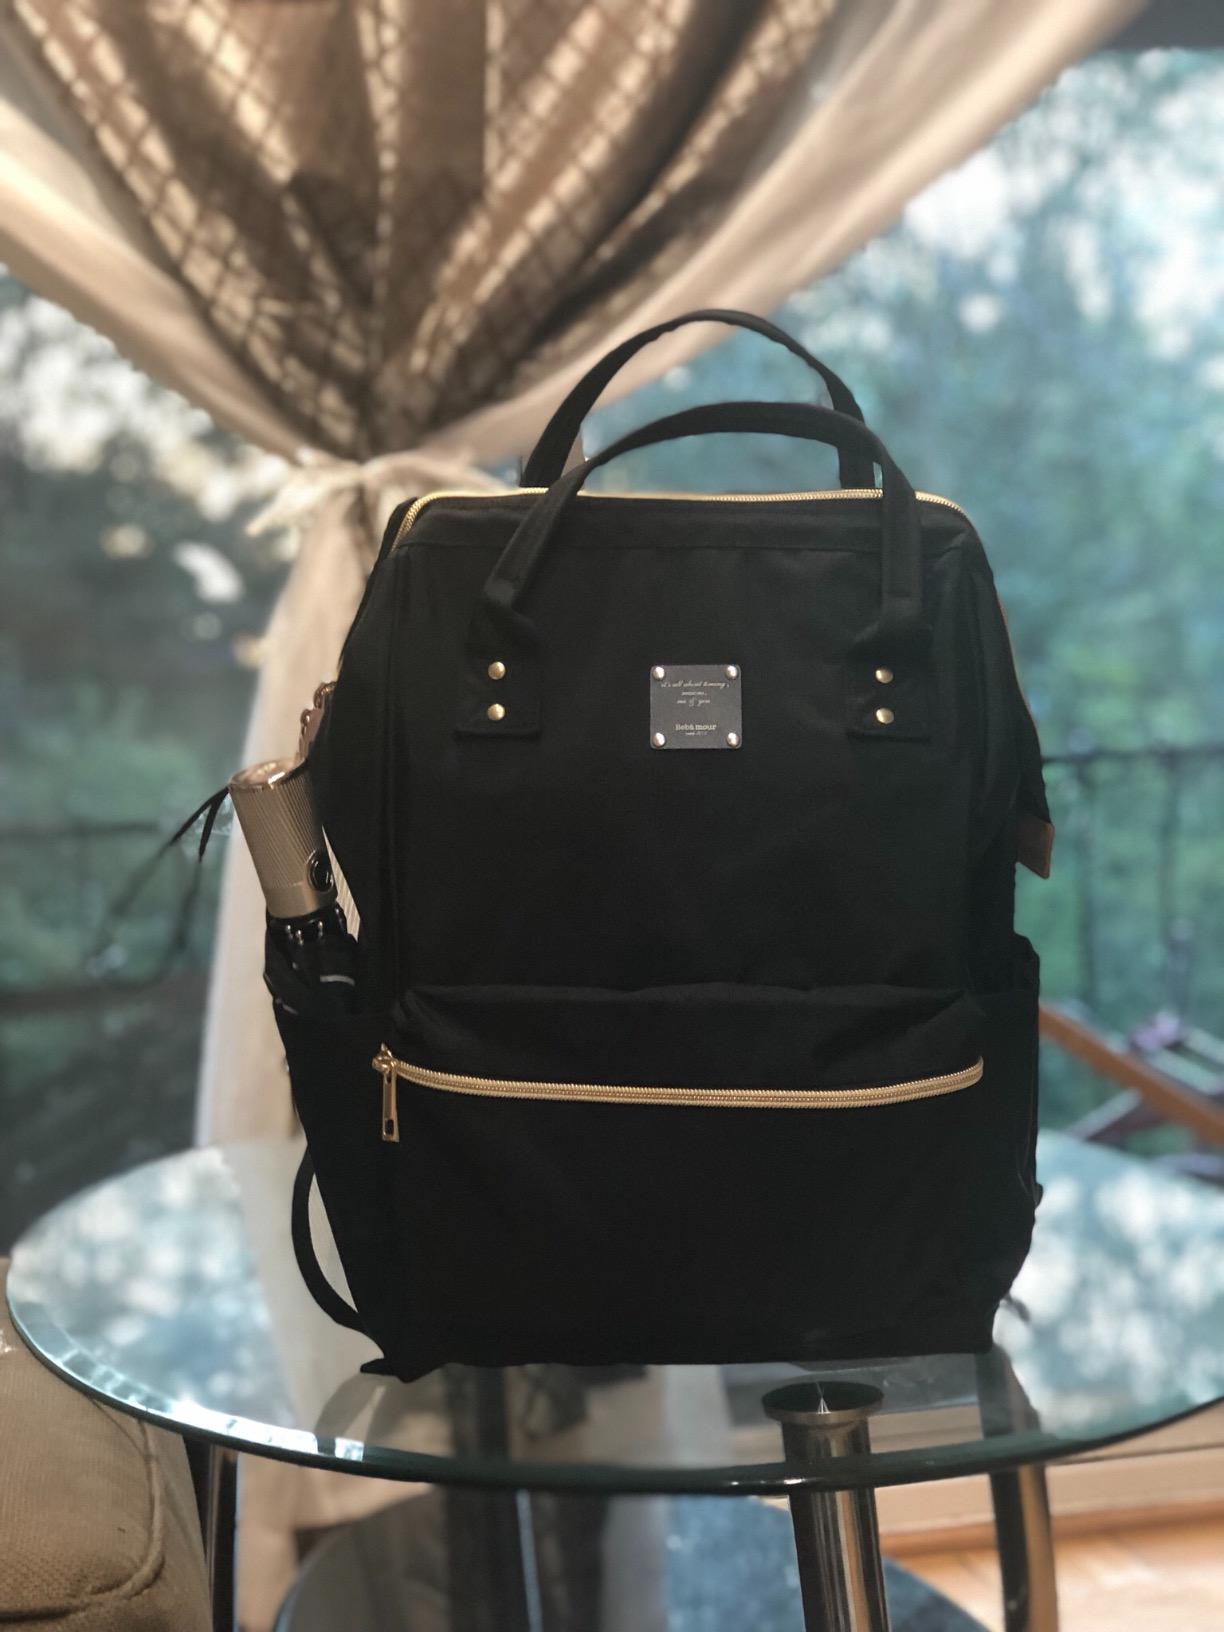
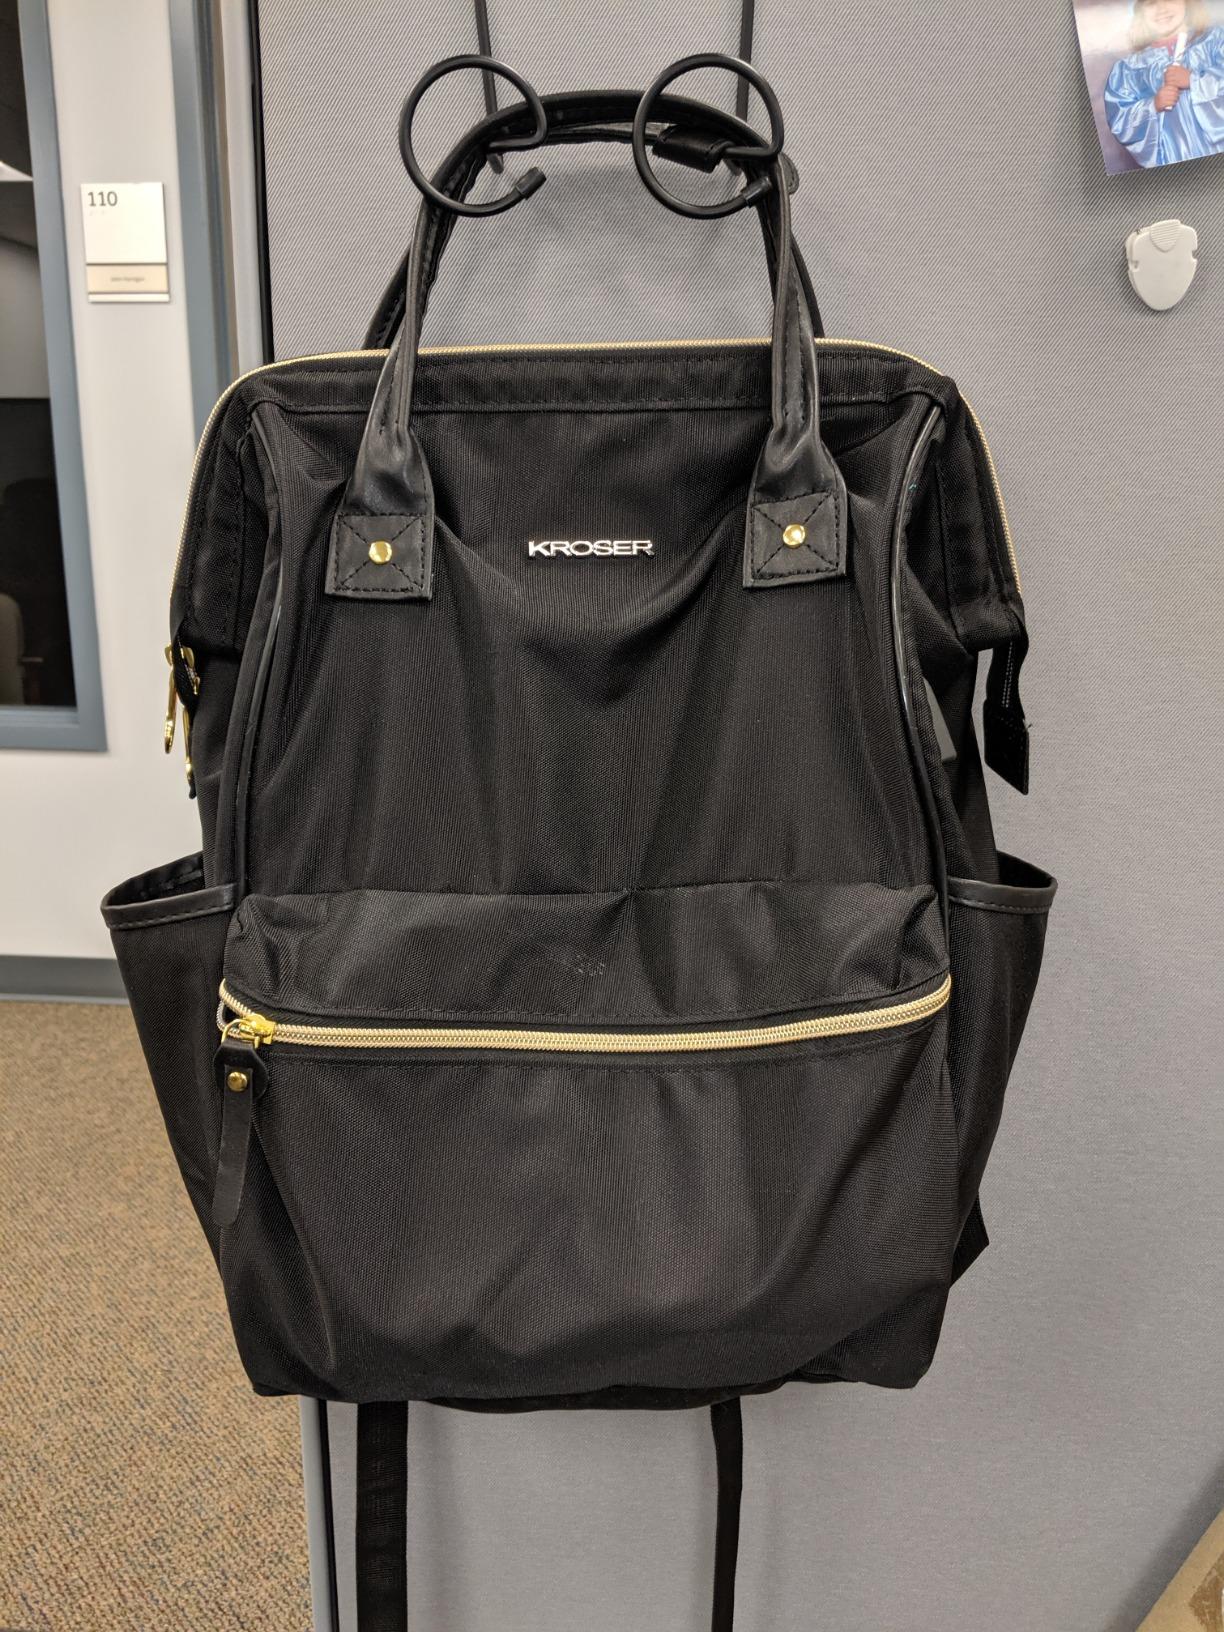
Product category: bag
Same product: no